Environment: real
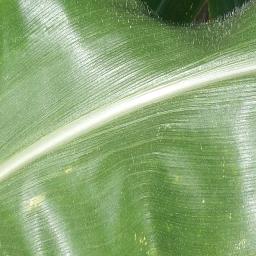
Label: healthy